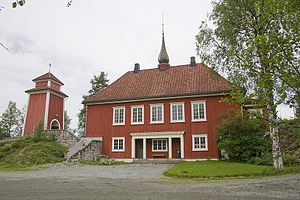
Orkland / Samfund
Løkken kirke fra 1929 på Bjørnli ved Løkken Verk.
Orkland er en kommune i Trøndelag som blev etableret 1. januar 2020 ved sammenlægning af Orkdal, Meldal, Agdenes og en del af Snillfjord kommune. Kommunen grænser til Rennebu i syd, Melhus og Skaun i øst, Rindal, Heim og Hitra i vest og over Trondheimsfjorden til Ørland i nord og Indre Fosen og Trondheim i øst. Navnet henviser til elven Orkla som løber gennem området.